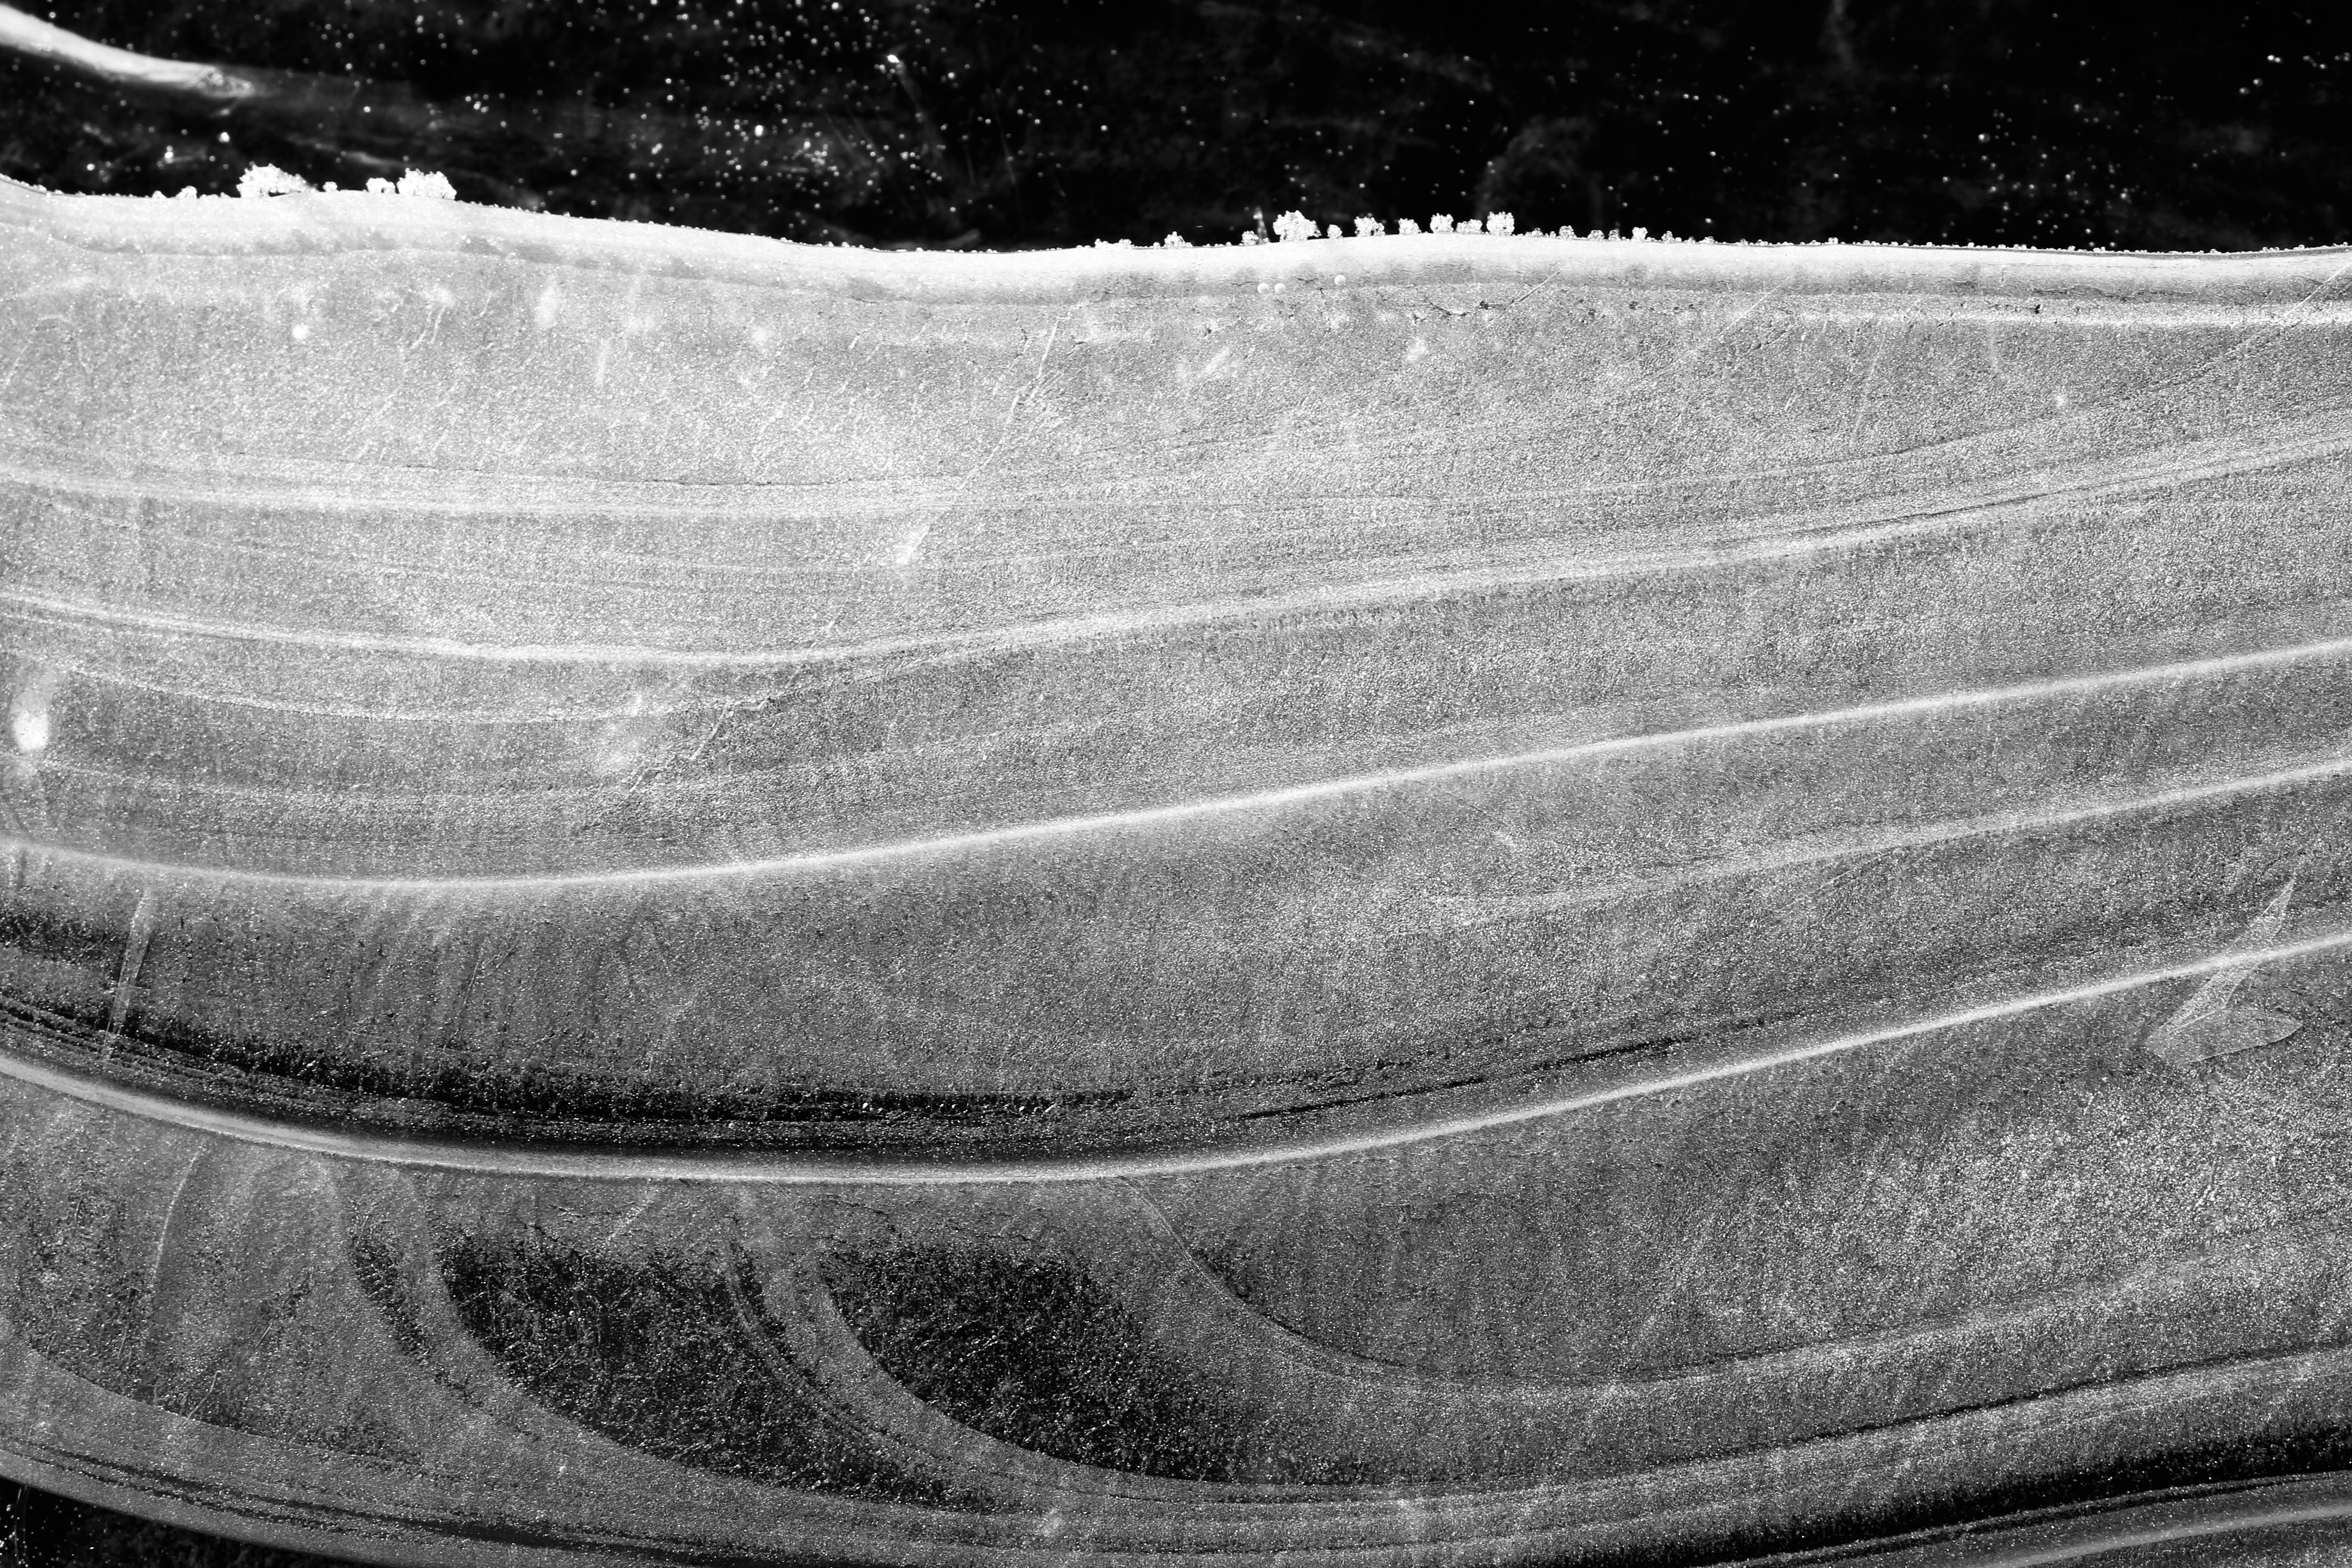
snow, winter, wing, black and white, wood, white, photography, line, black, monochrome, shape, monochrome photography